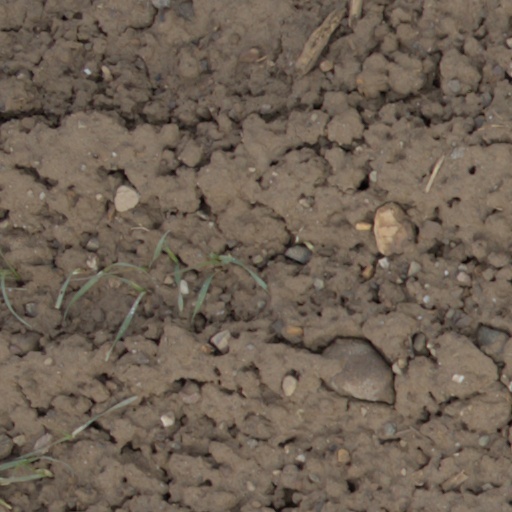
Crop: wheat